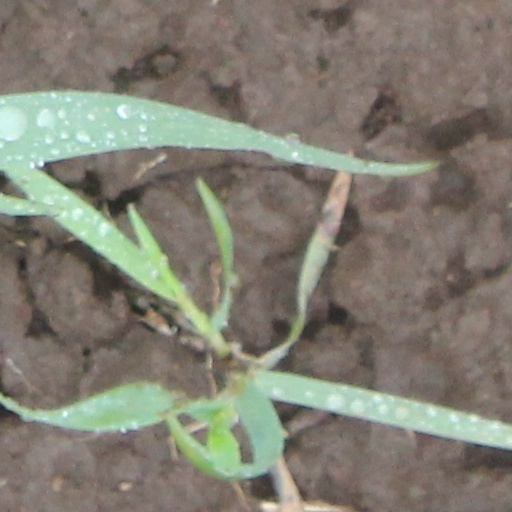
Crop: wheat